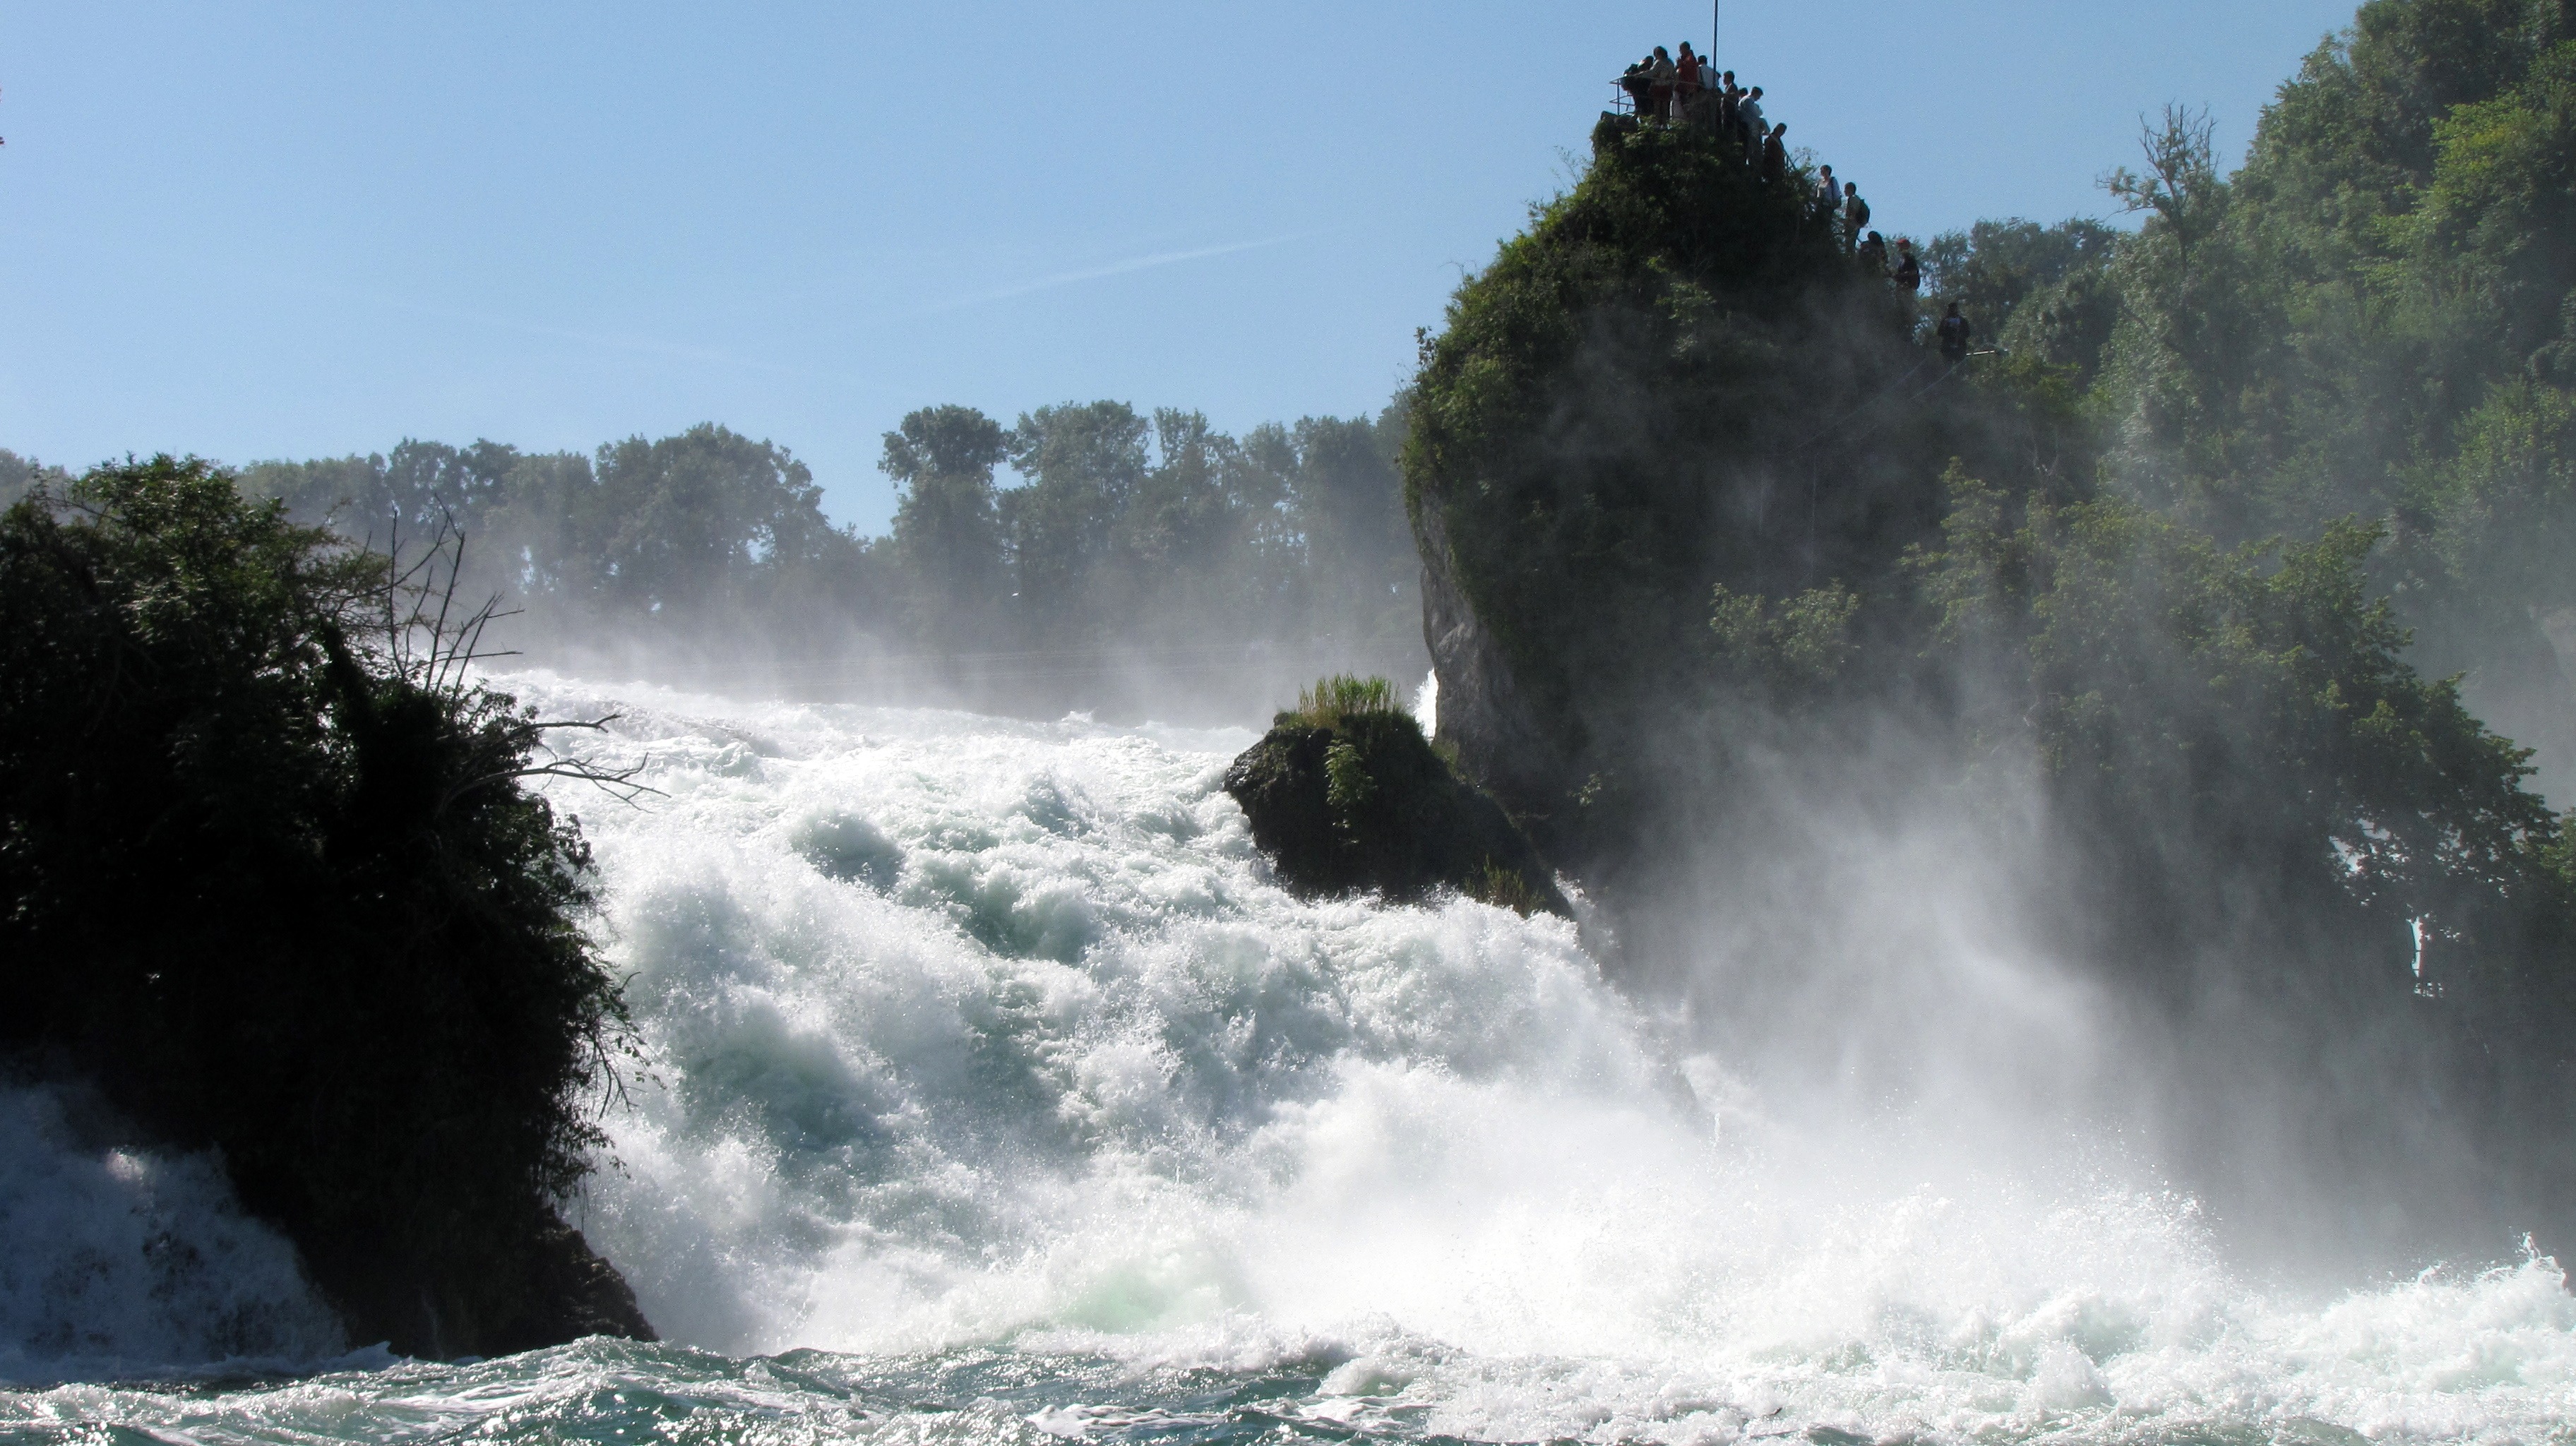
sea, water, rock, waterfall, wave, river, wild, rapid, body of water, boating, switzerland, white water, water feature, rhine, schaffhausen, foaming, rhine falls, atmospheric phenomenon, geological phenomenon, wind wave